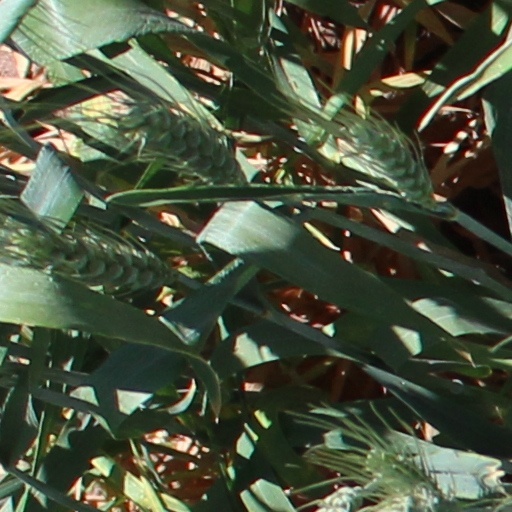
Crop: wheat